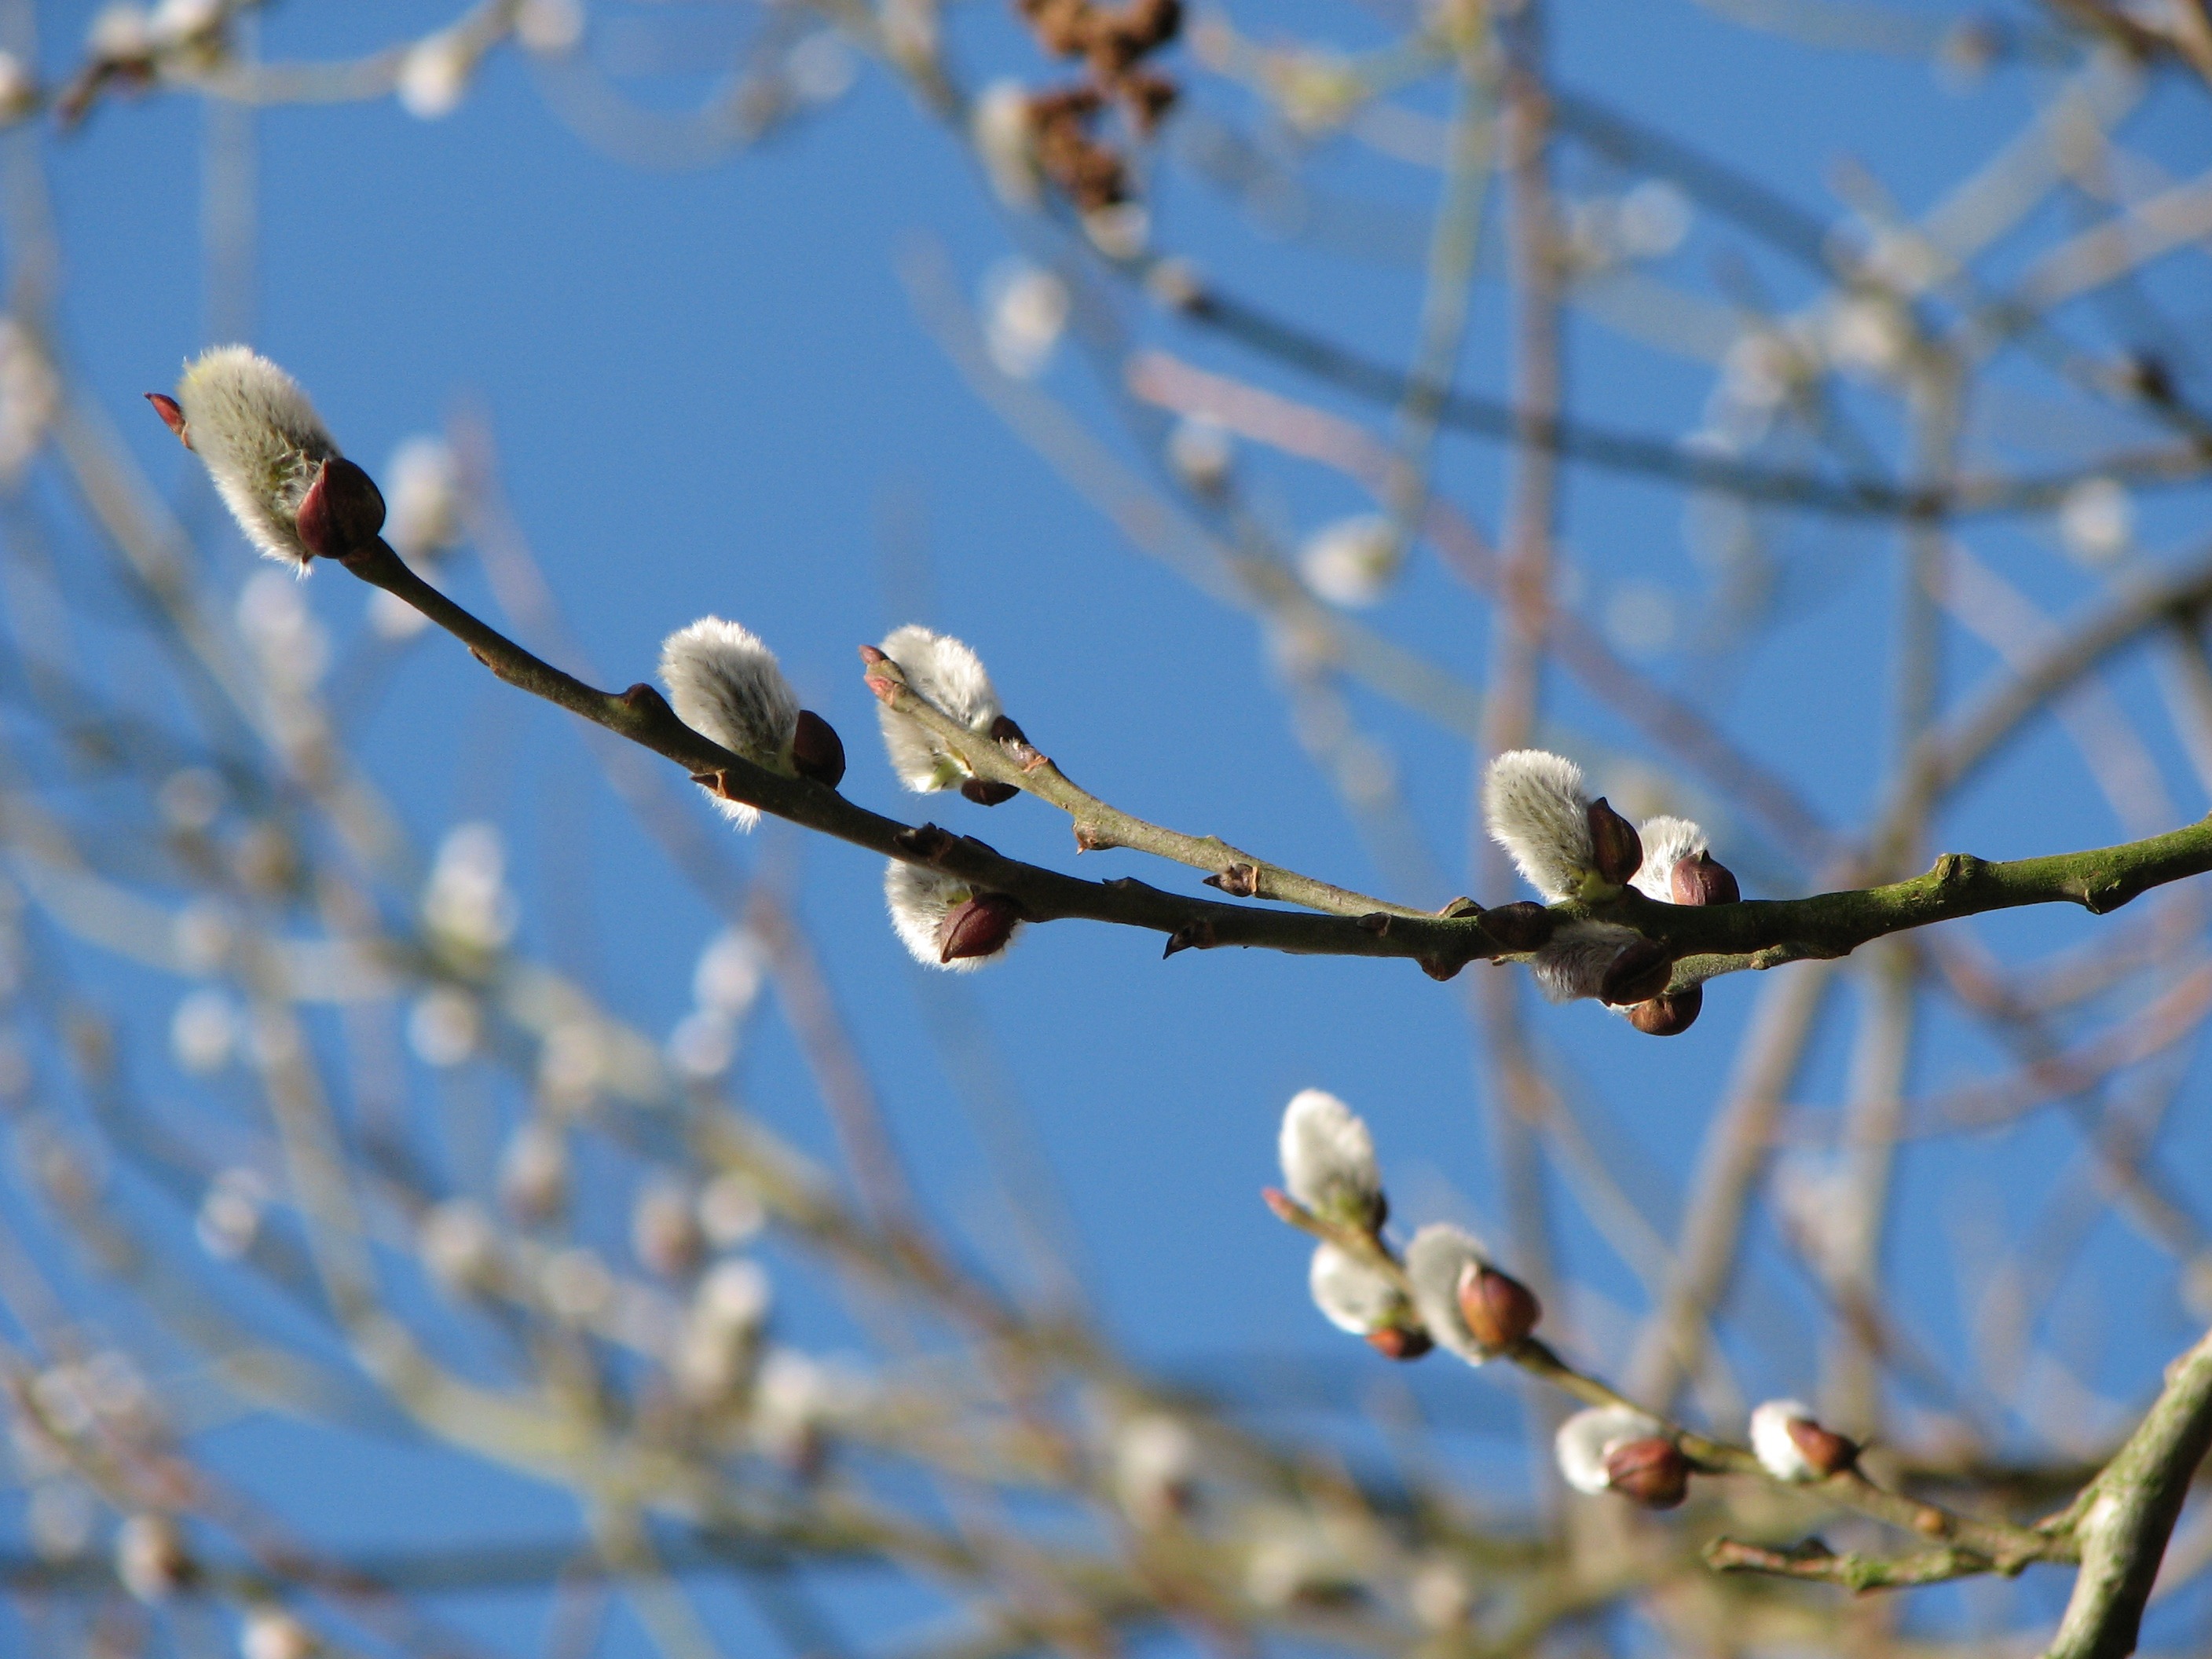
tree, nature, branch, blossom, winter, plant, leaf, flower, frost, spring, produce, botany, flora, season, twig, close up, bud, freezing, macro photography, palm kitten, pussy willow, plant stem, woody plant, sal pasture, hall meadow